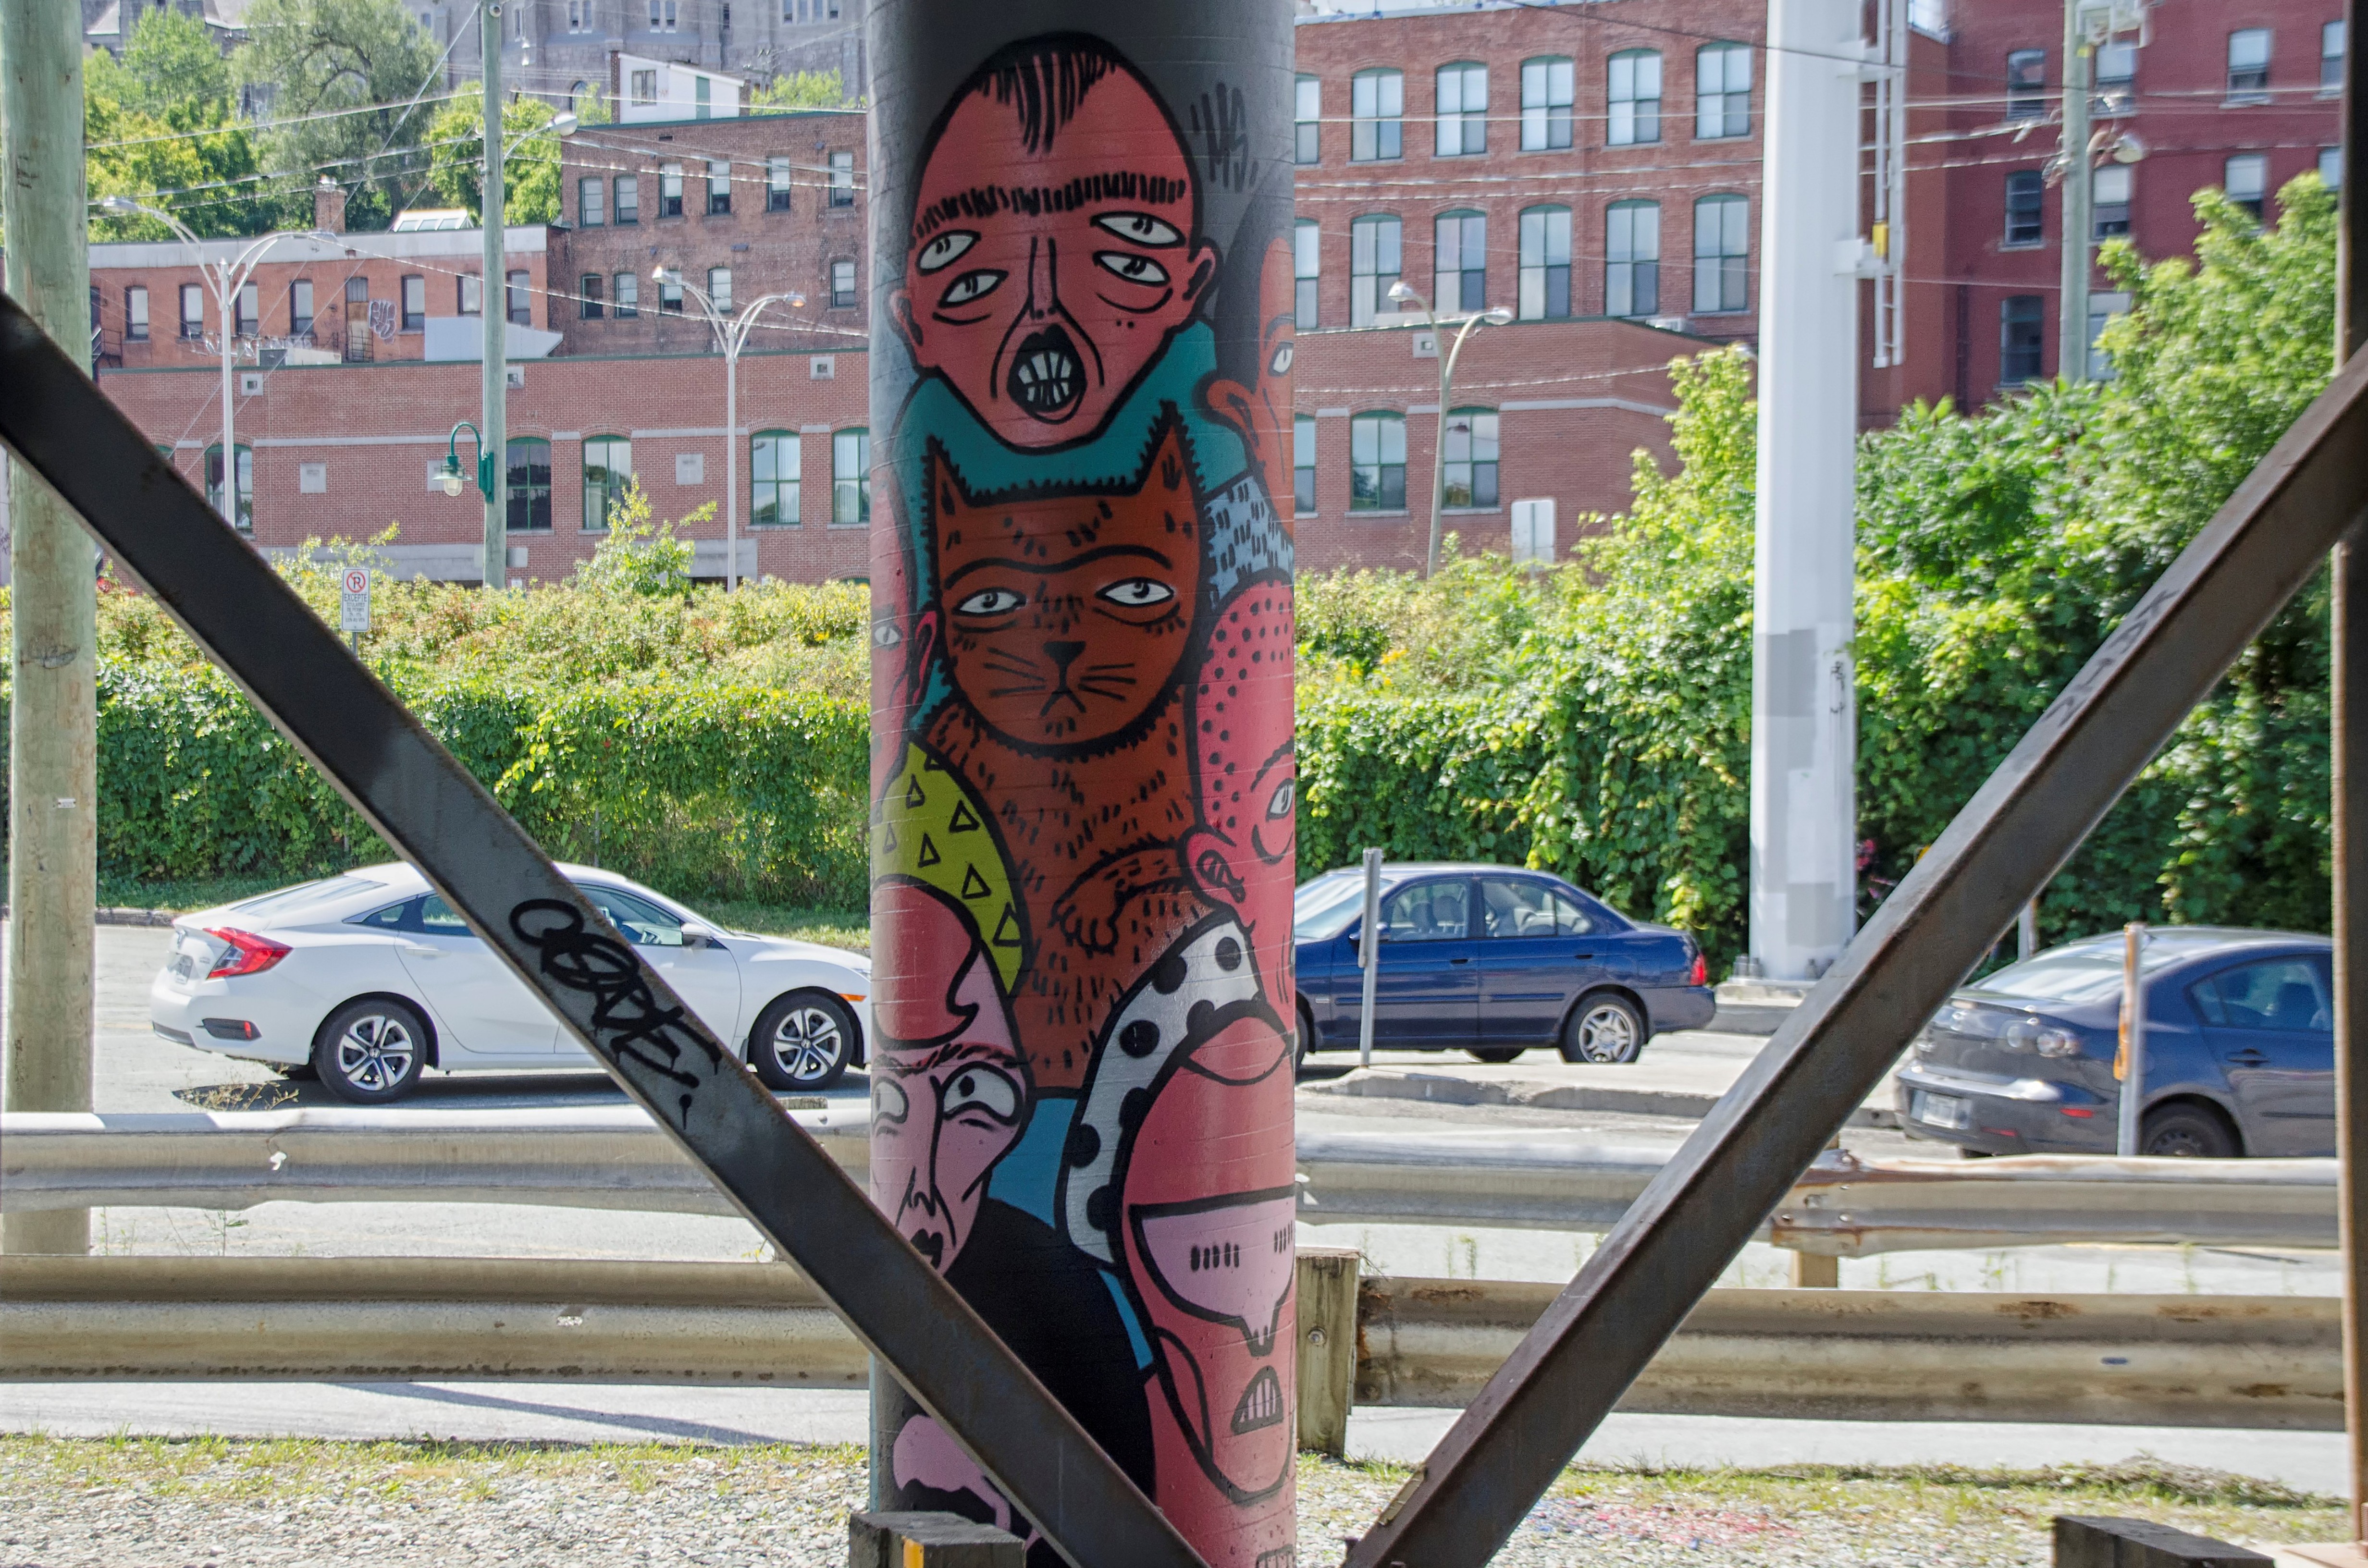
monument, graffiti, totem pole, street art, sculpture, art, canada, quebec, sherbrooke, outdoor structure